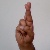
The image shows a hand gesture representing the letter 'R' in Indian Sign Language.